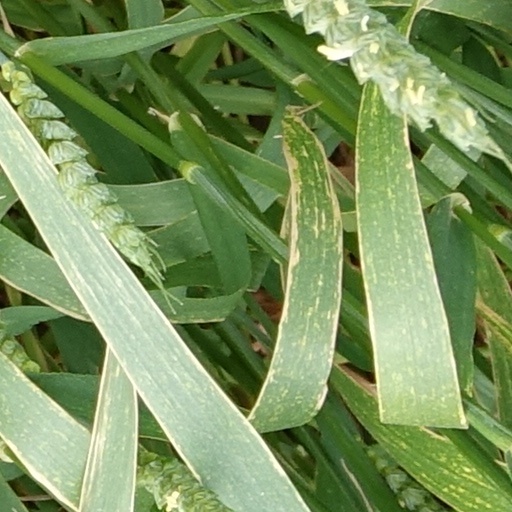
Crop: wheat